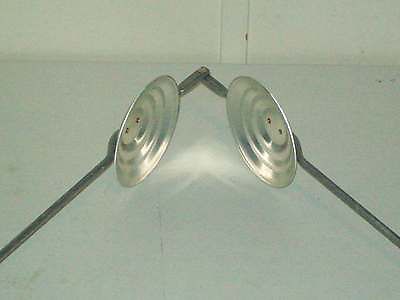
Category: toaster